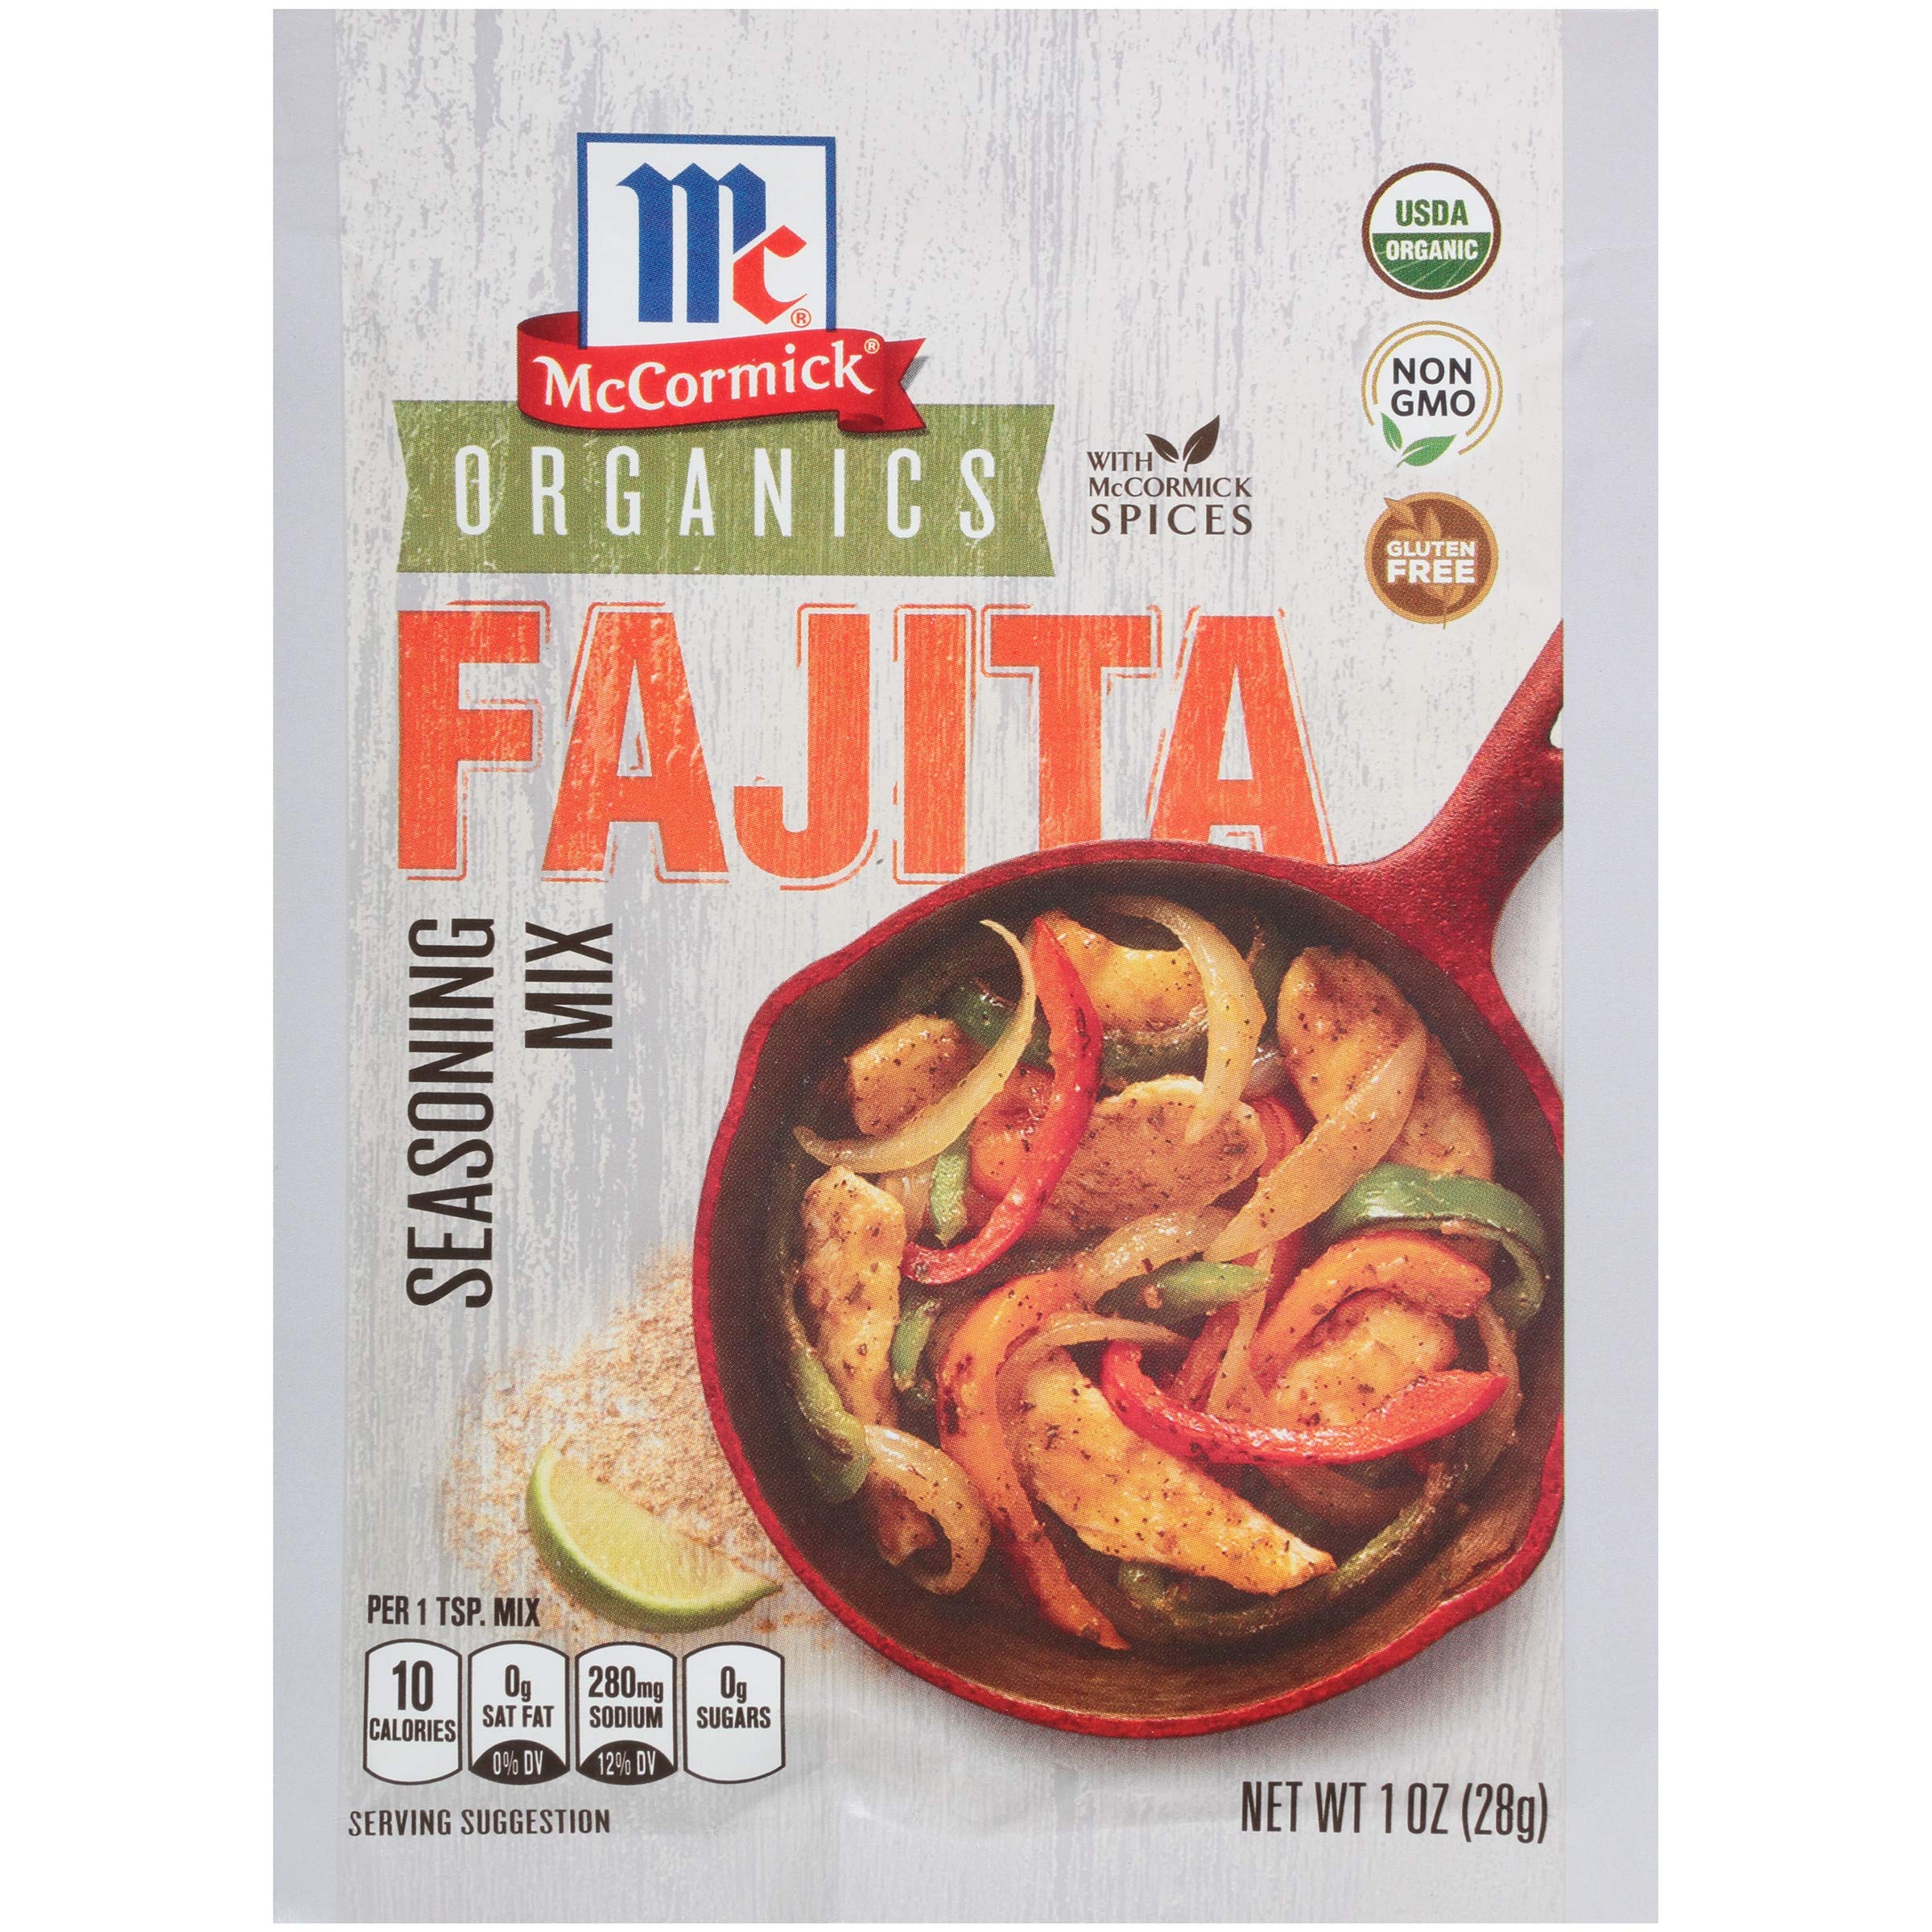
Item Name: McCormick Organics Fajita Seasoning Mix, 1 oz (Pack of 12)
Bullet Point 1: Zesty blend of authentic Mexican seasonings for bold fajitas flavor
Bullet Point 2: USDA-certified organic ingredients
Bullet Point 3: Gluten free and non GMO
Bullet Point 4: Add chicken, beef or veggies for fajitas in less than 30 minutes
Bullet Point 5: Quality ingredients & seasonings you feel good about serving your family
Bullet Point 6: Keep packets on hand for impromptu family fiestas
Value: 12.0
Unit: Ounce

Price: 5.99